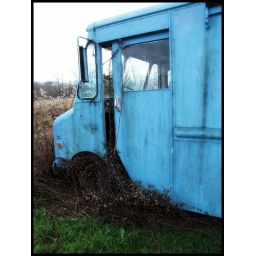
Abandoned truck spotted in the middle of a field.Dec 03, 2009